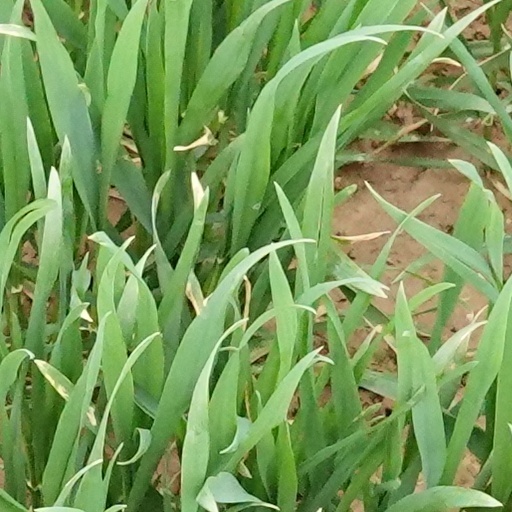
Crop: wheat